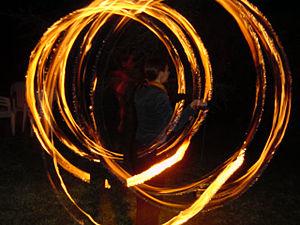
Le mot poï désigne un type de jonglerie et vient de poï-toa, une petite masse au bout d'une ficelle utilisée chez les Maoris de Nouvelle-Zélande.